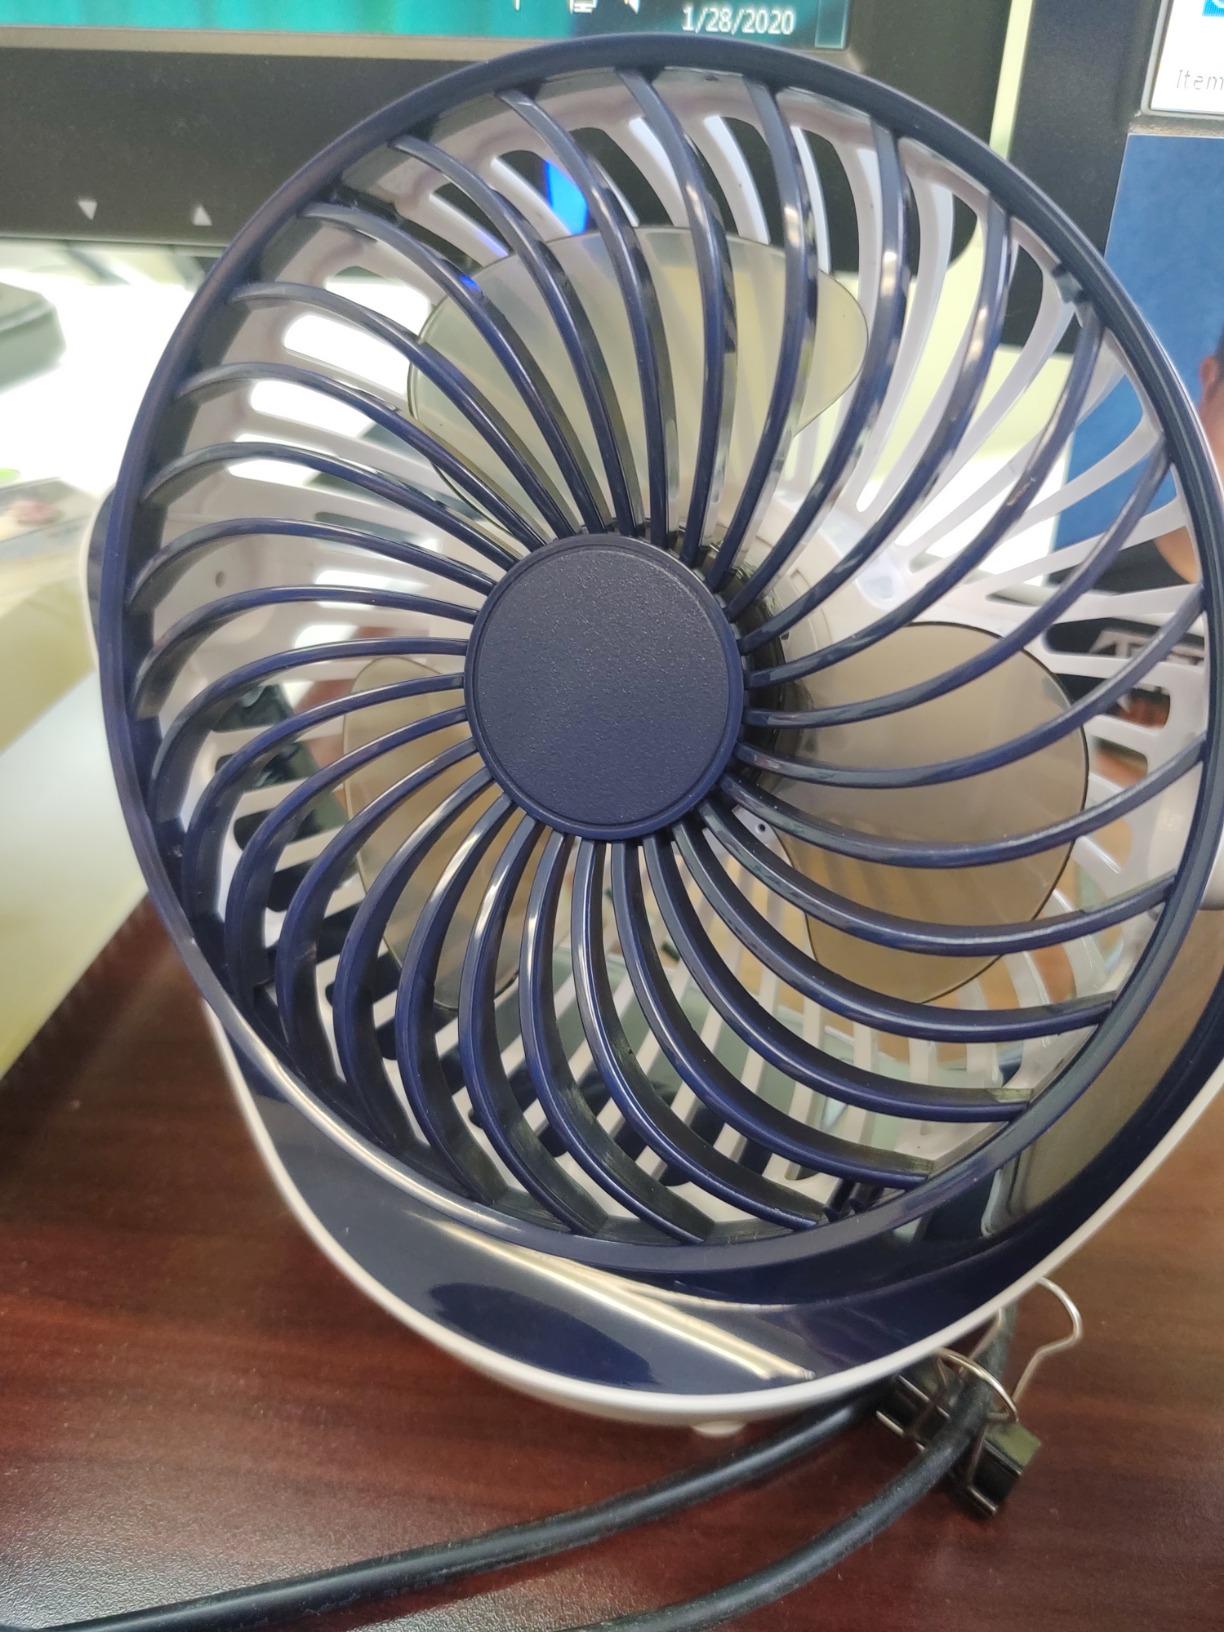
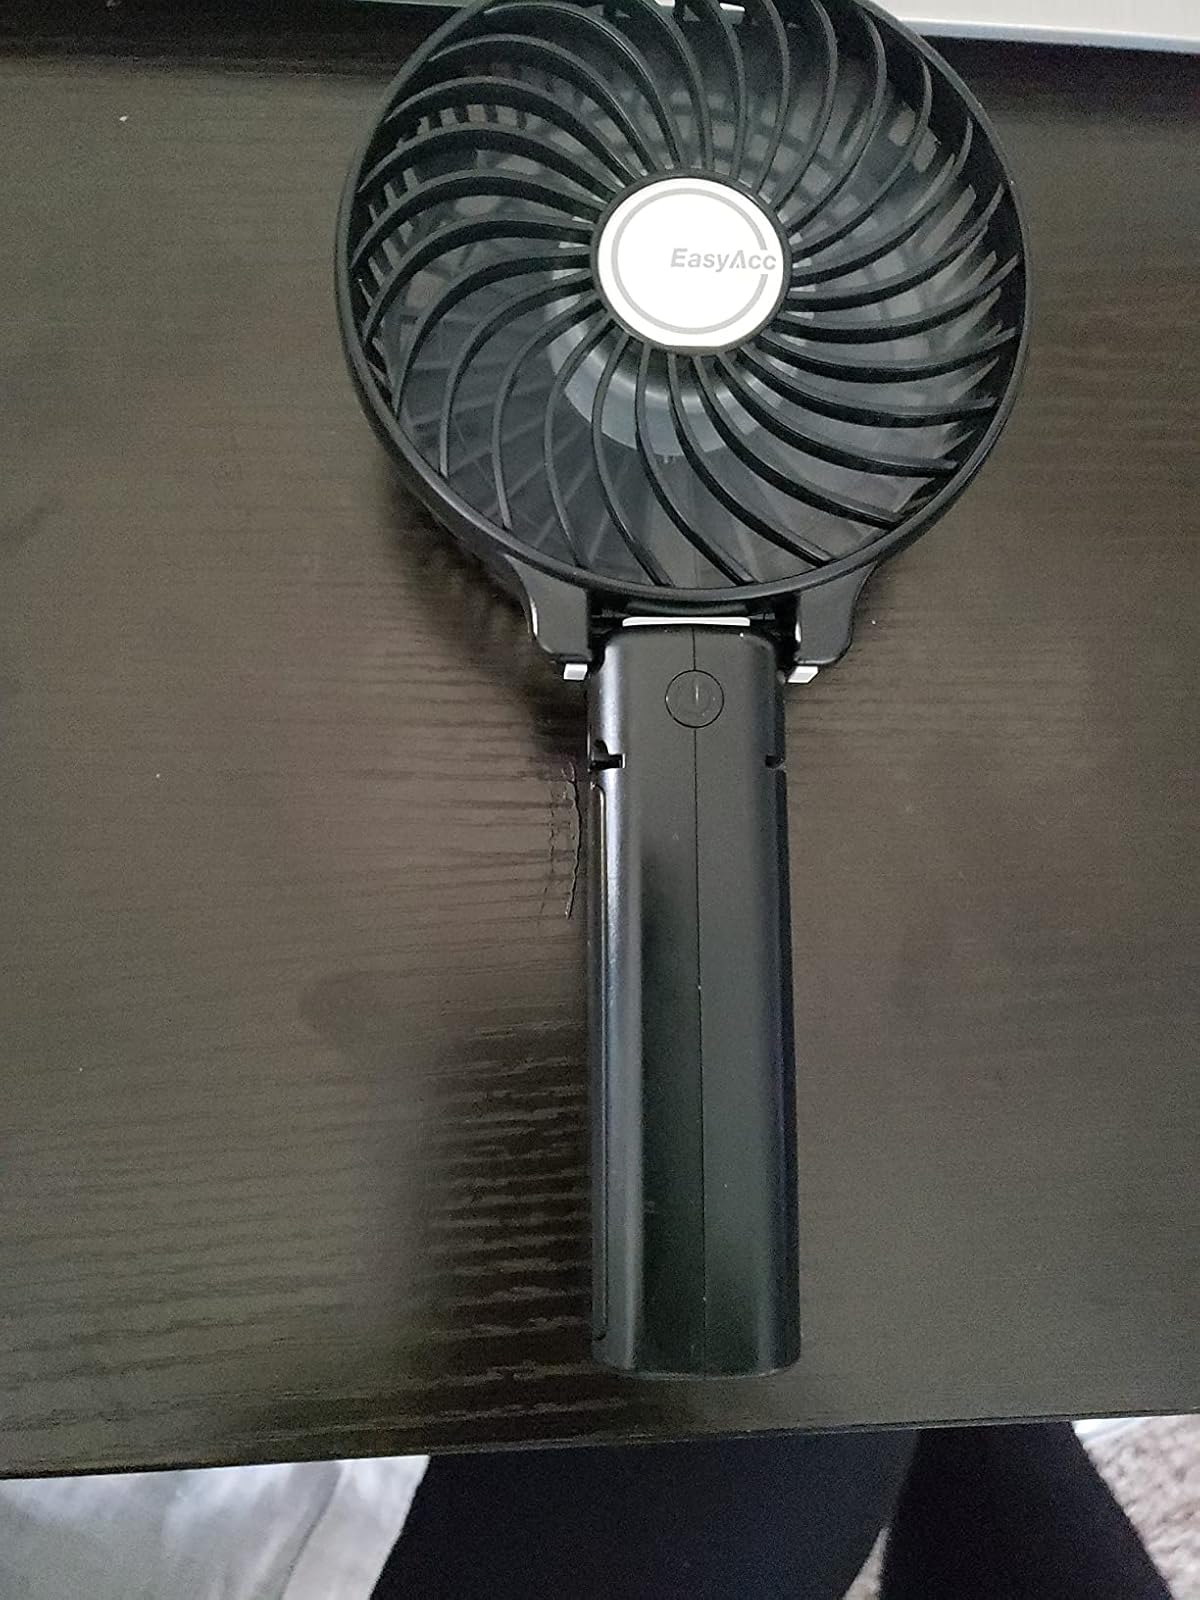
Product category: fan
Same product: no